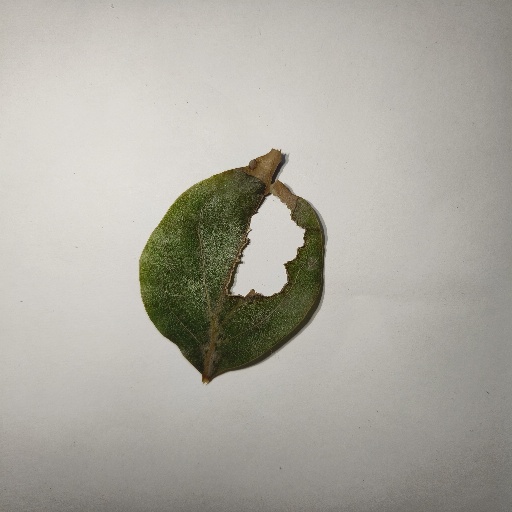
Species: Camphor
Leaf condition: Shot Hole